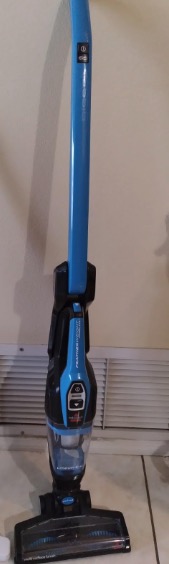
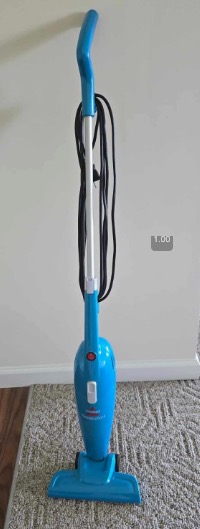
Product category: items_vacuum
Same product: no